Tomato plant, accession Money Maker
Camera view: bottom (45 deg); turntable rotation: 90 degrees
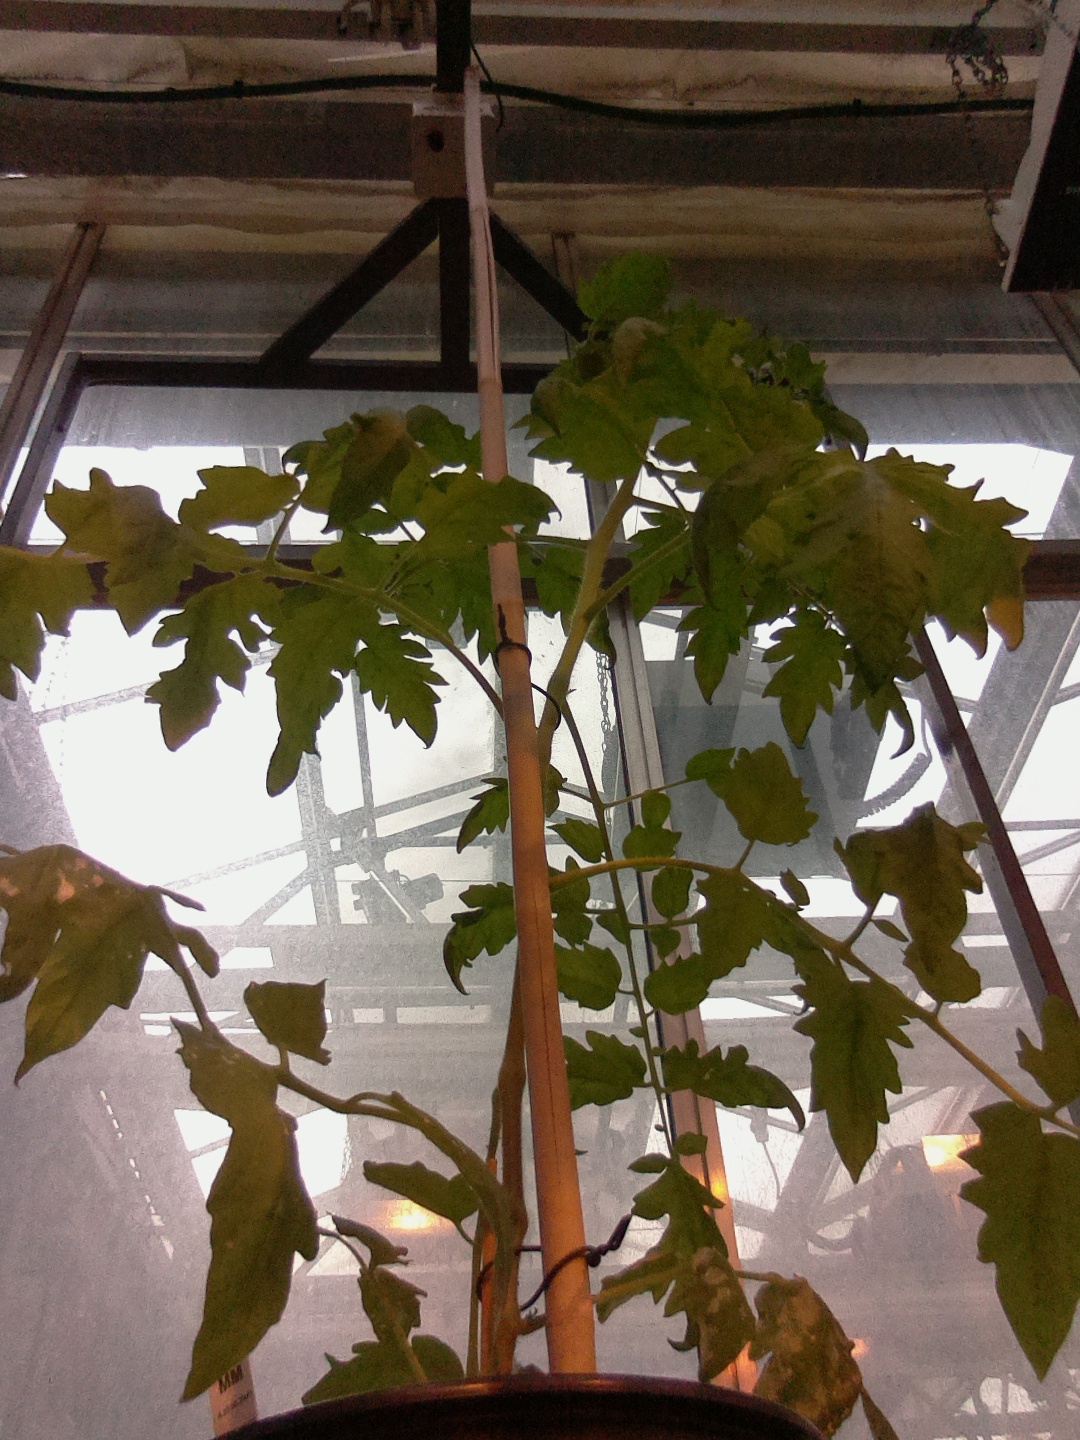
BBCH growth stage 55: 5 inflorescences visible